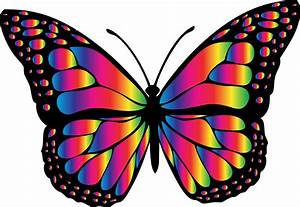
Label: butterfly